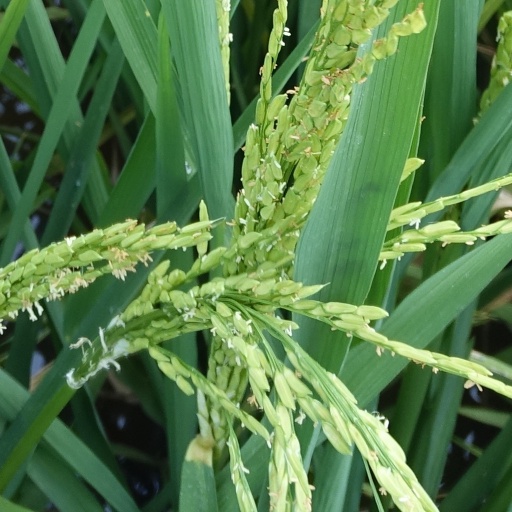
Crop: rice